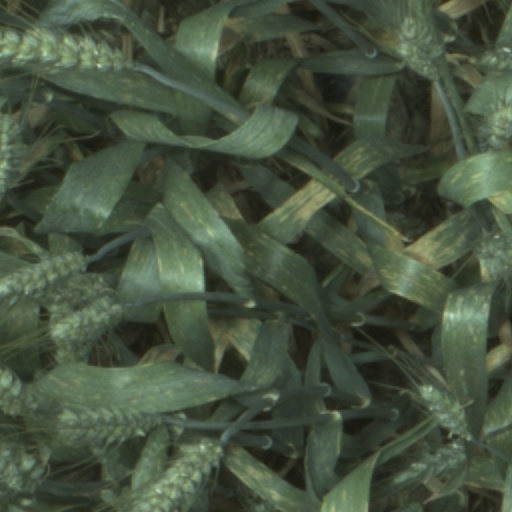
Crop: wheat